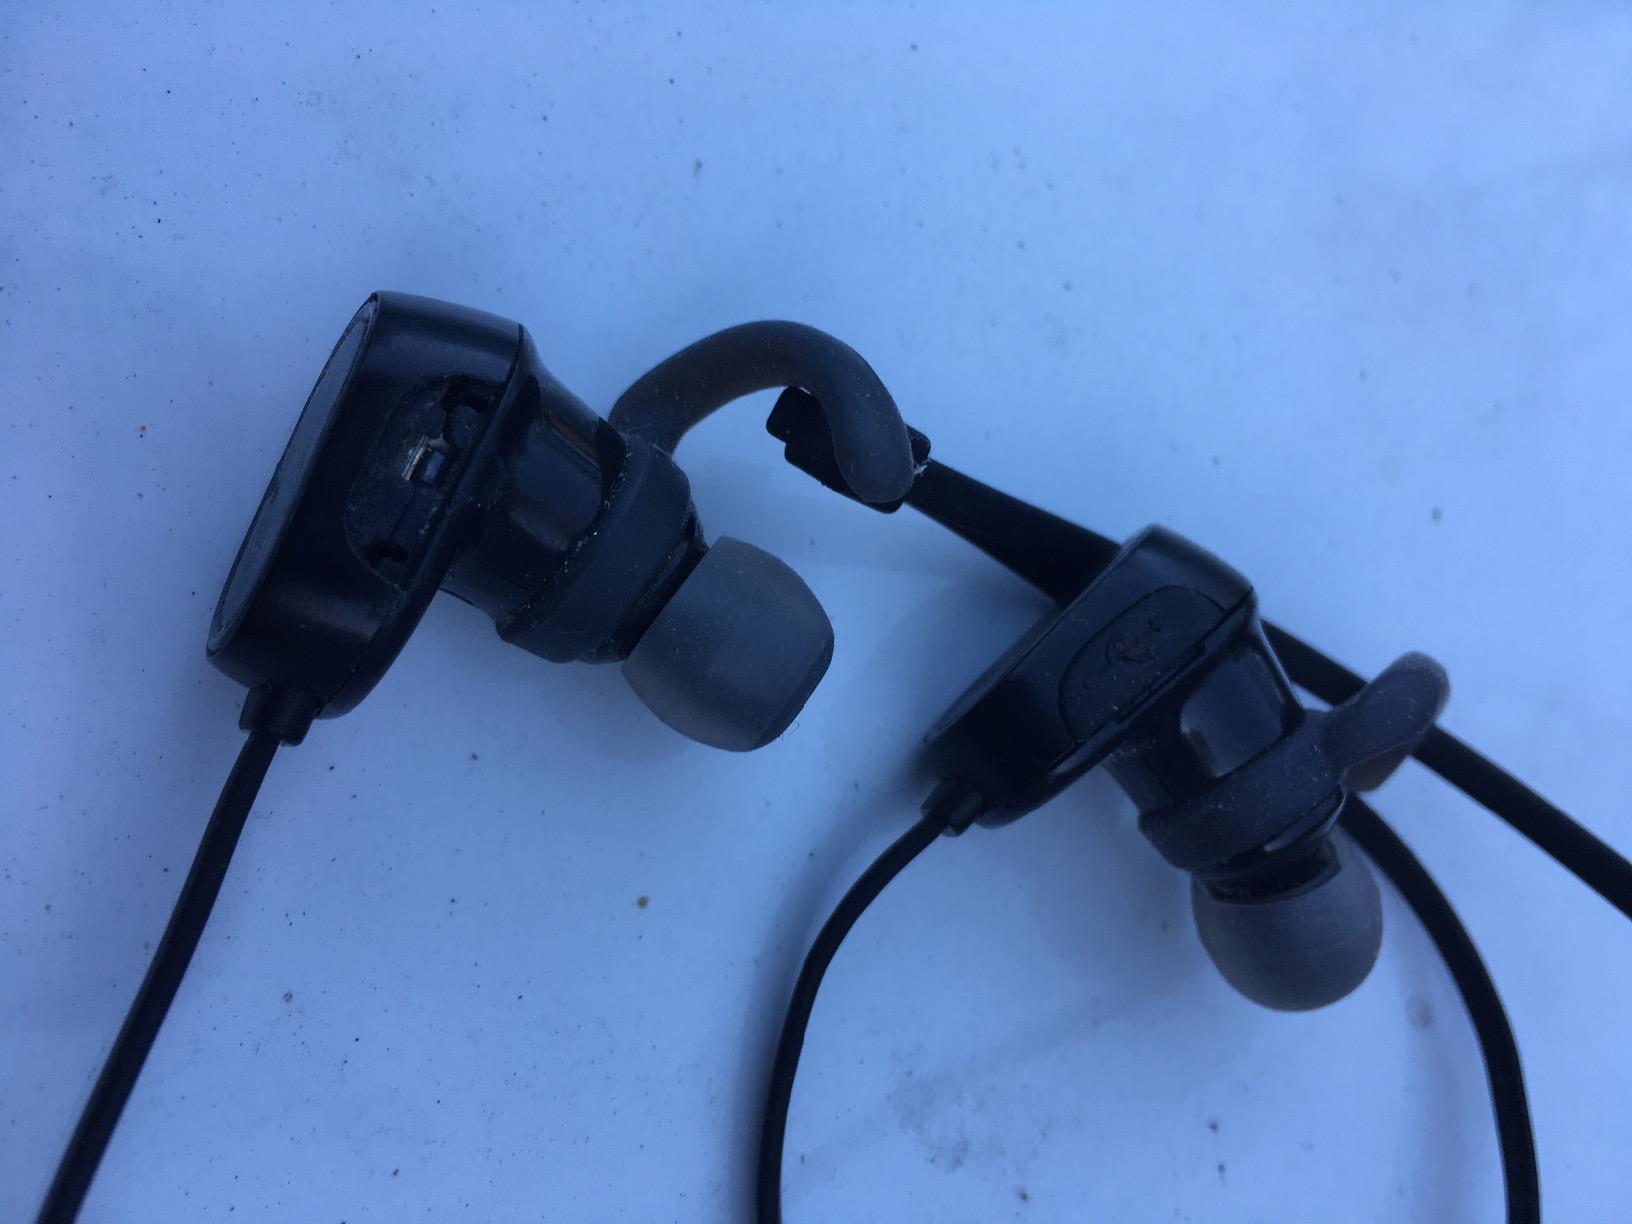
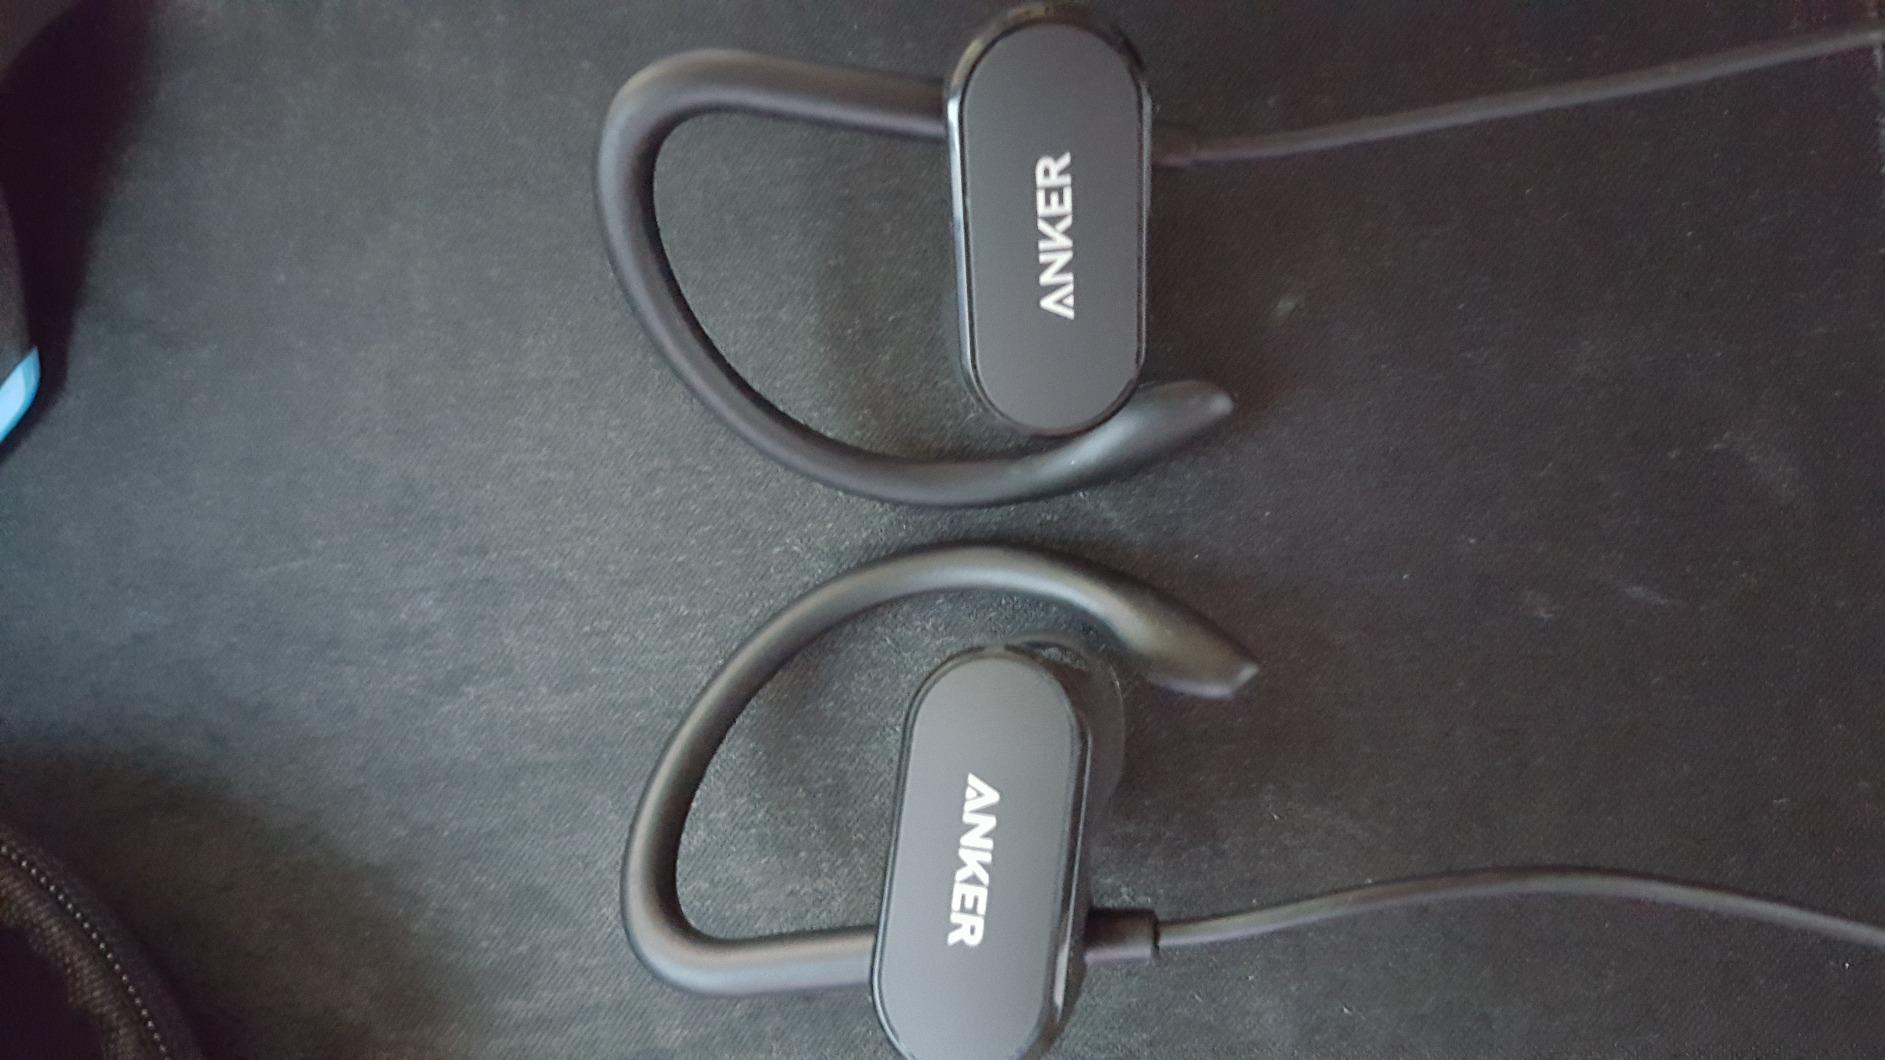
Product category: headphones
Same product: no